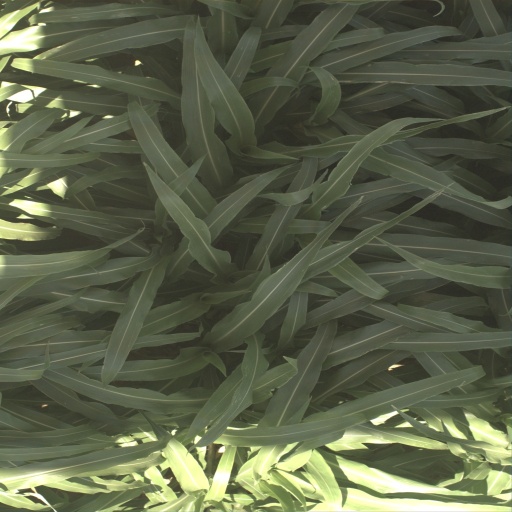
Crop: sorghum